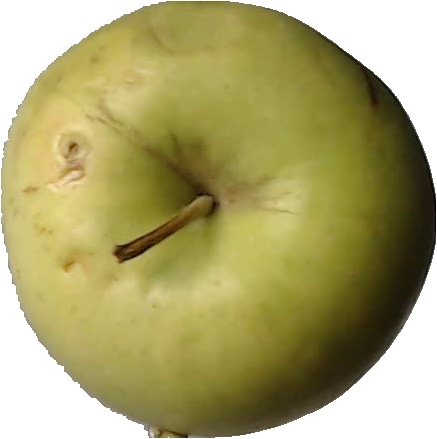
Label: apple_golden_3